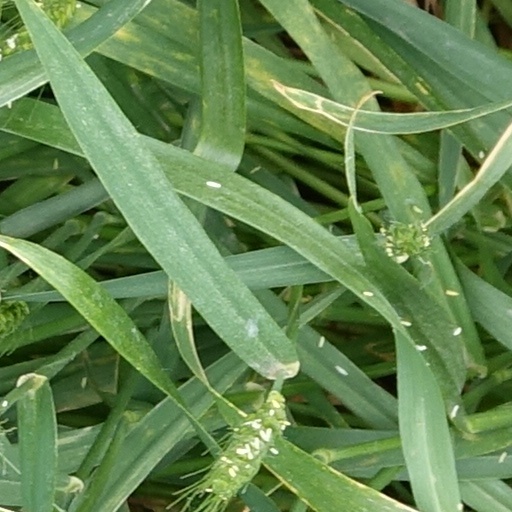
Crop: wheat